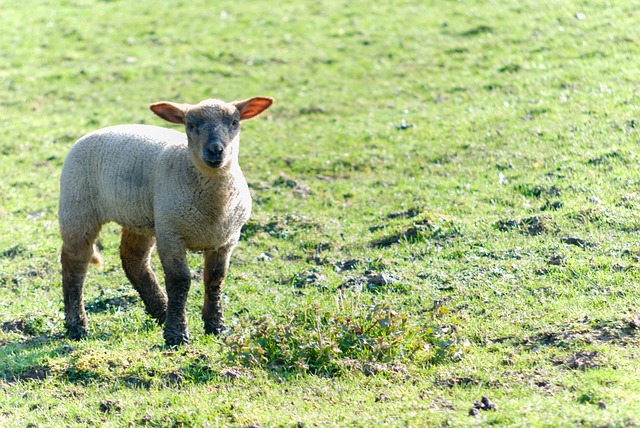
Label: pecora